Strasbourg–Saint-Denis station

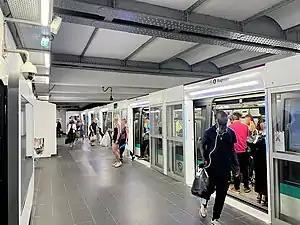
Line 4 platforms

Strasbourg–Saint-Denis is a station on Line 4, Line 8 and Line 9 of the Paris Métro. Opened in 1908 under the name Boulevard Saint-Denis, it took on its current name in 1931, which refers to Rue Saint-Denis and the Boulevard de Strasbourg.